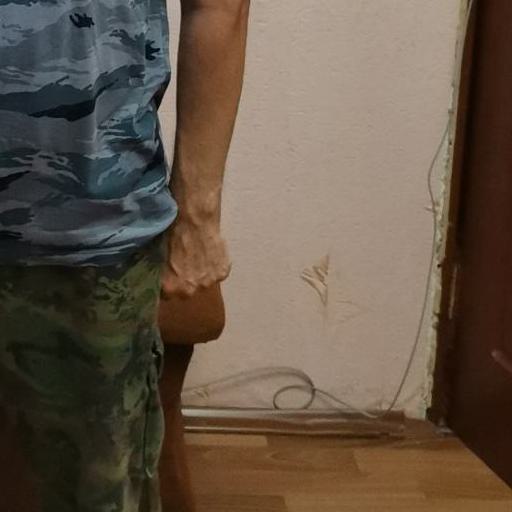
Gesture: no_gesture